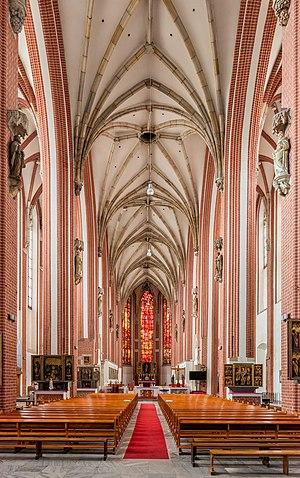
L'église Sainte-Marie-sur-le-Sable est une église catholique de Wrocław en Silésie située sur une petite île de l'Oder, au cœur de la ville. Fondée en XIIe siècle, elle est une des églises gothiques les plus anciennes du pays.